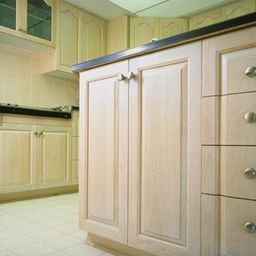
Room type: kitchen